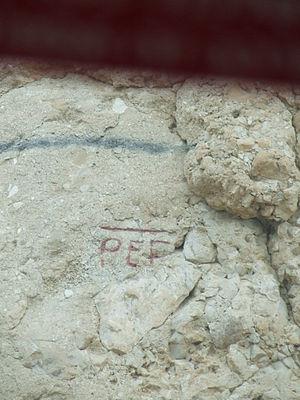
Le Palestine Exploration Fund est une société britannique basée à Londres. Elle est souvent désignée par le simple acronyme PEF. Fondée en 1865, elle est la plus ancienne organisation dans le monde créée spécifiquement pour l’étude de la région du Levant connue alors comme la Palestine. Son objectif initial était d’effectuer des recherches sur la topographie et l’ethnographie de la Palestine ottomane ; la société se positionnait alors entre l’organisation d’expéditions et la collecte de renseignements militaires et entretenait de ce fait une relation complexe avec le Corps of Royal Engineers, ses membres renvoyant des rapports sur le besoin de sauvegarder et de moderniser la région.